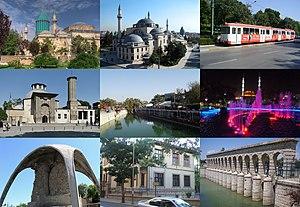
Konya est une ville de Turquie, préfecture de la province du même nom.